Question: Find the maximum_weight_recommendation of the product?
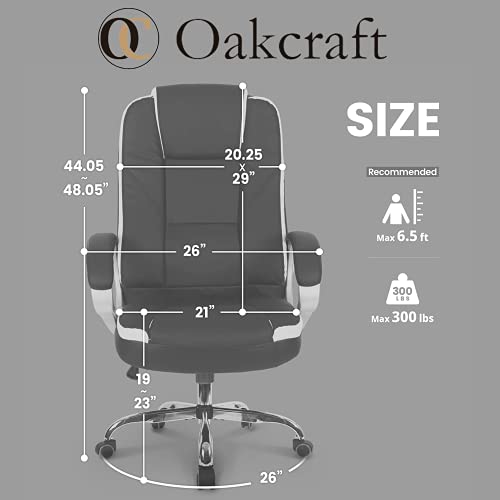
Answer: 300 pound